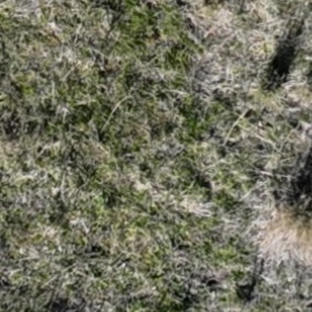
Month: october